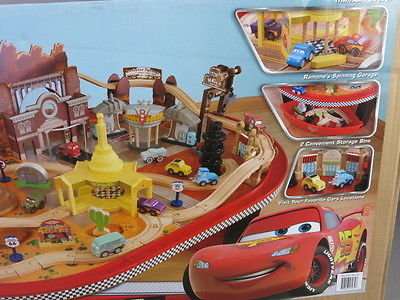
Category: table